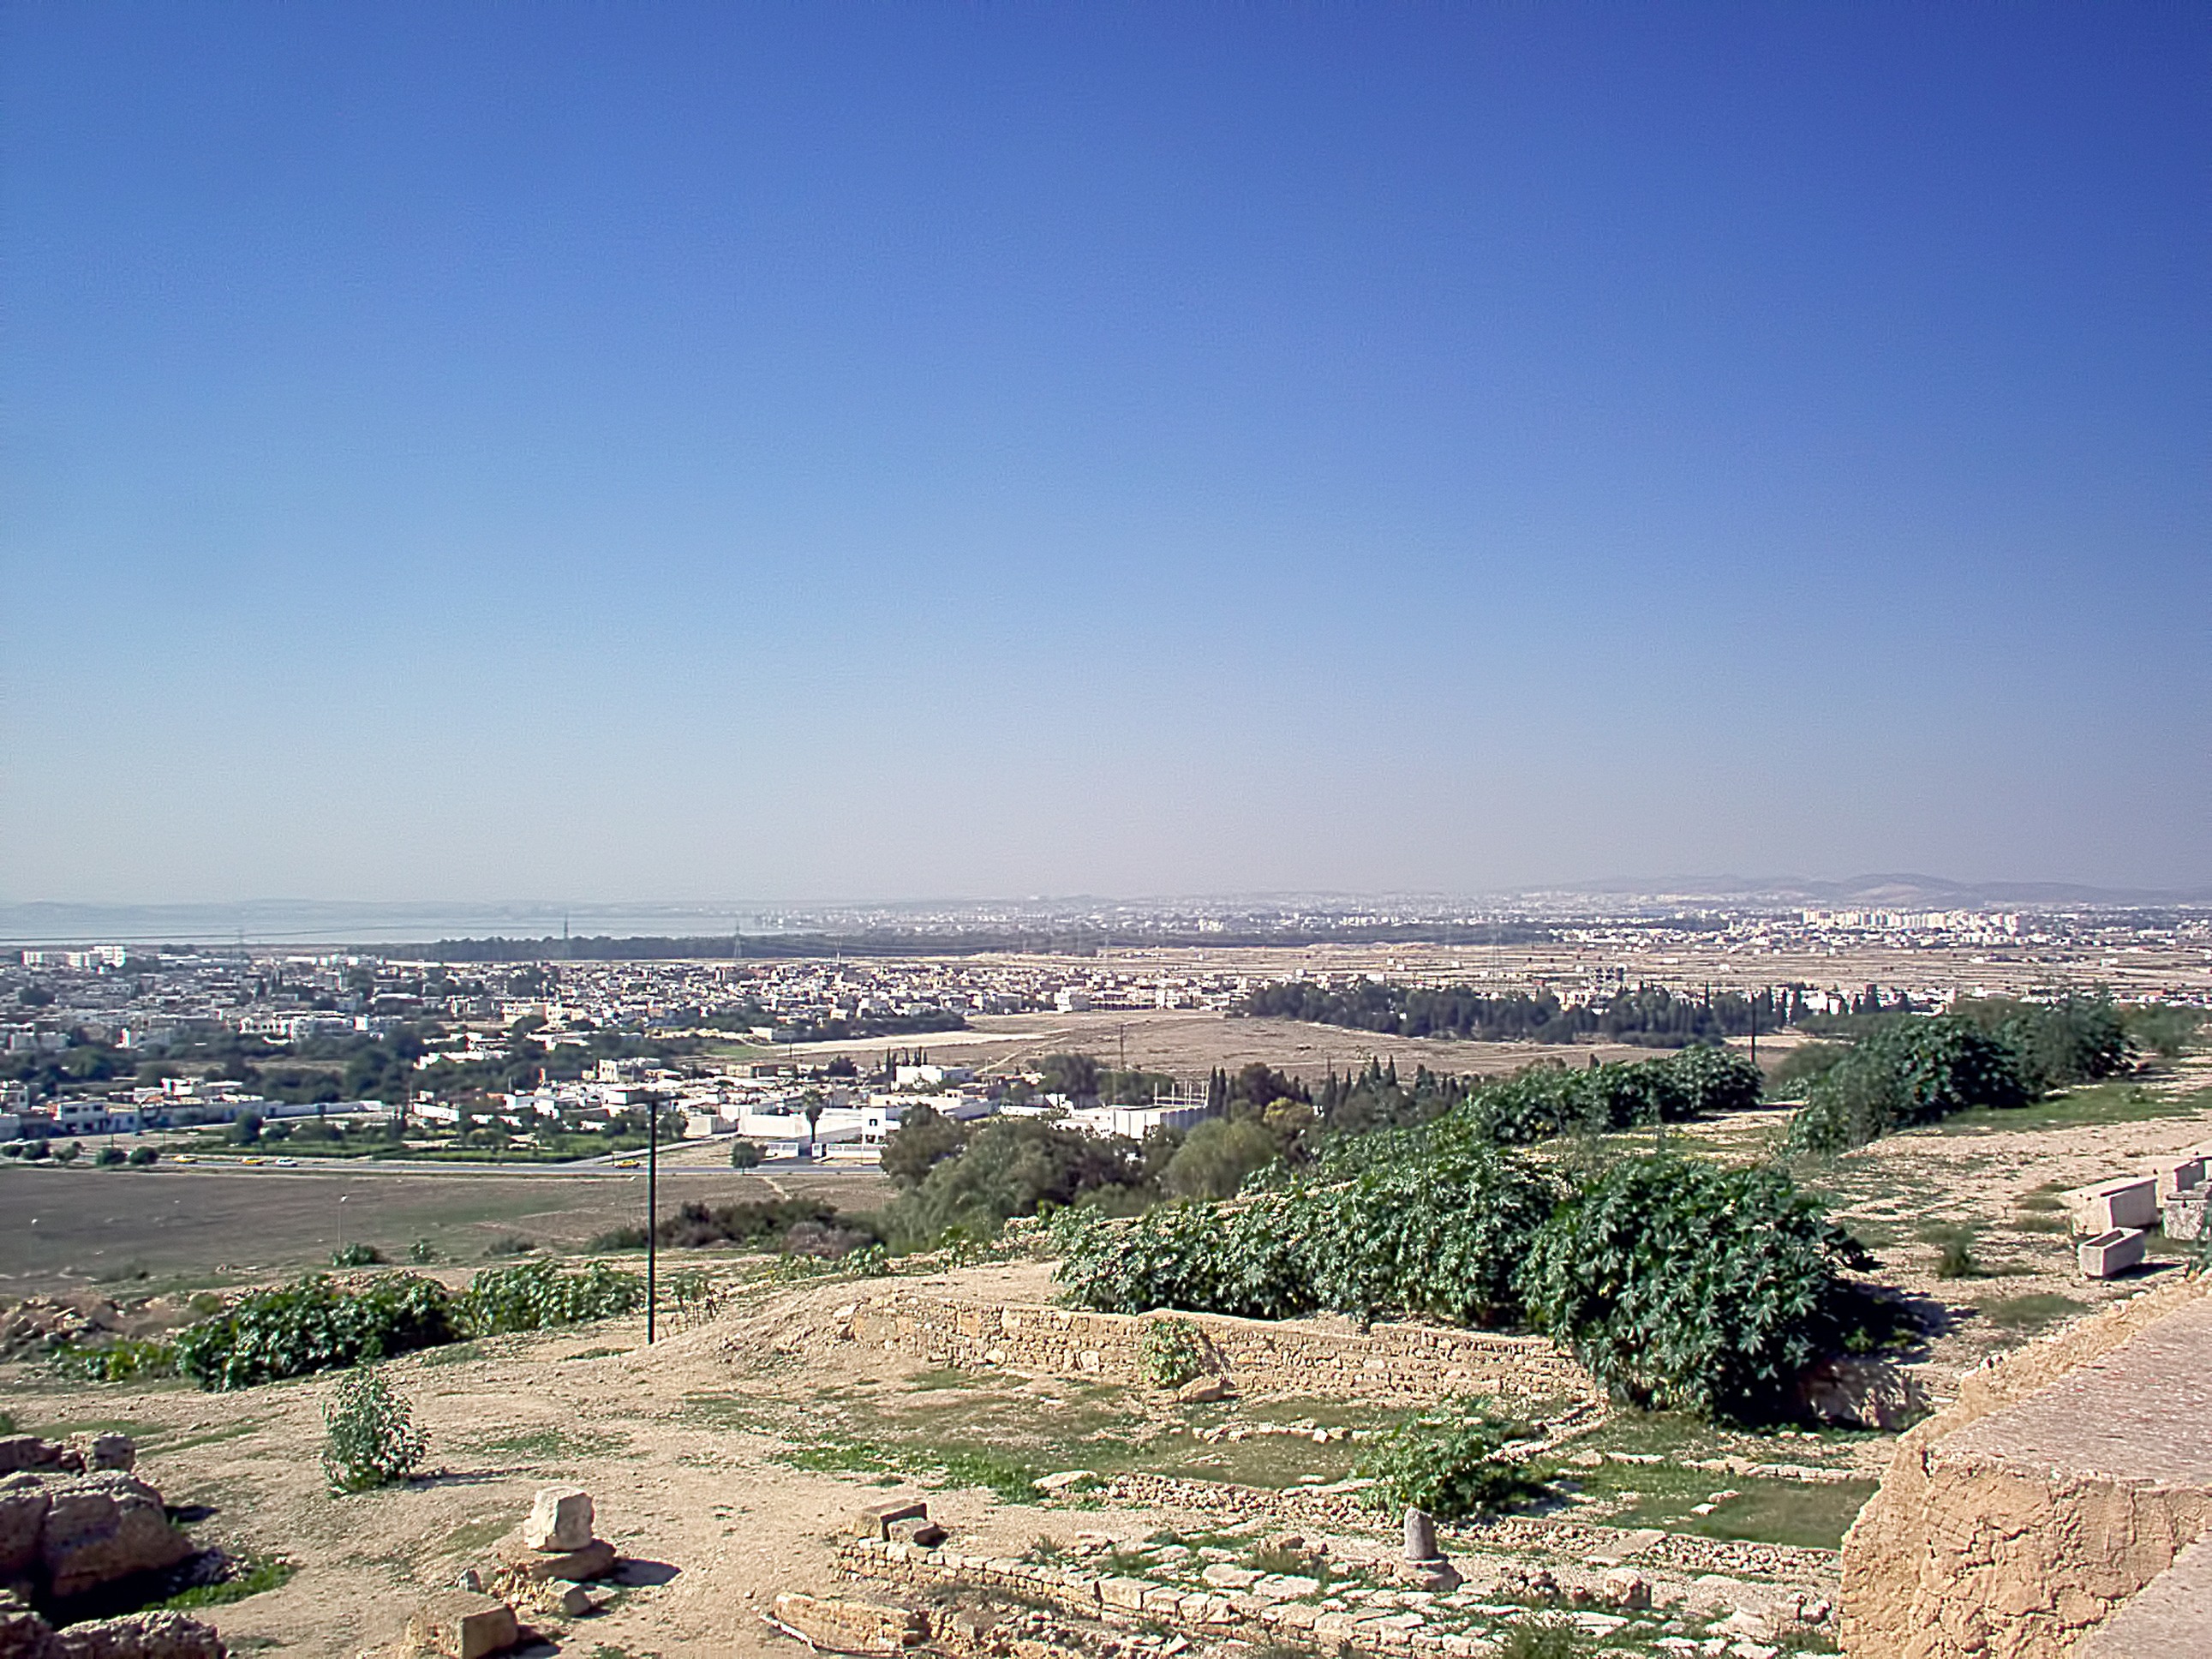
landscape, sea, coast, horizon, hill, view, panorama, sunny, ruins, tunisia, rural area, aerial photography, human settlement, carthage, the republic of tunisia